Stroke

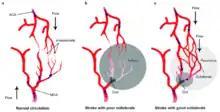
Impact of collateral flow on clot lysis and reperfusion

As oxygen or glucose becomes depleted in ischemic brain tissue, the production of high energy phosphate compounds such as adenosine triphosphate (ATP) fails, leading to failure of energy-dependent processes (such as ion pumping) necessary for tissue cell survival. This sets off a series of interrelated events that result in cellular injury and death. A major cause of neuronal injury is the release of the excitatory neurotransmitter glutamate. The concentration of glutamate outside the cells of the nervous system is normally kept low by so-called uptake carriers, which are powered by the concentration gradients of ions (mainly Na) across the cell membrane. However, stroke cuts off the supply of oxygen and glucose which powers the ion pumps maintaining these gradients. As a result, the transmembrane ion gradients run down, and glutamate transporters reverse their direction, releasing glutamate into the extracellular space. Glutamate acts on receptors in nerve cells (especially NMDA receptors), producing an influx of calcium which activates enzymes that digest the cells' proteins, lipids, and nuclear material. Calcium influx can also lead to the failure of mitochondria, which can lead further toward energy depletion and may trigger cell death due to programmed cell death.